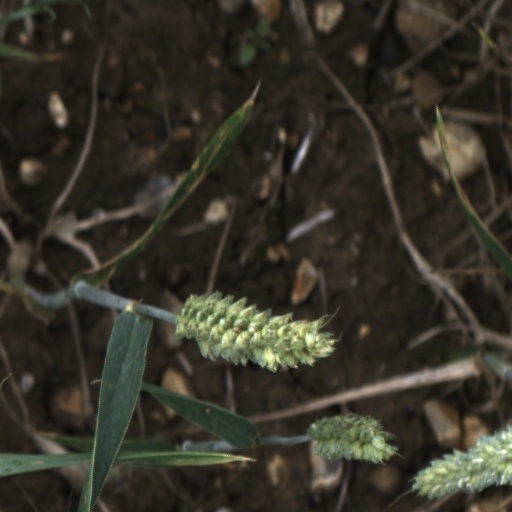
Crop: wheat